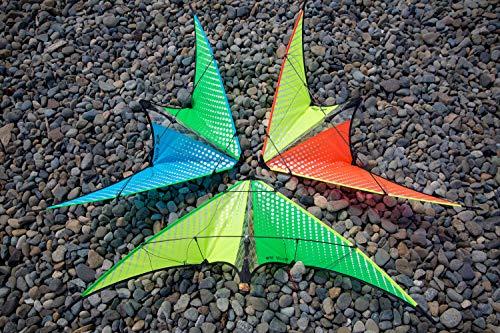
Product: Prism Kite Technology Neutrino in Green and Blue
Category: Toys & Games | Sports & Outdoor Play | Kites & Wind Spinners | Kites
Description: Includes Kite, 50 x 75” Dyneema flying lines with finger straps, dual purpose winder / control handle, 40’ streamer tail, sleeve, instruction manual.
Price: $60.79
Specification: Shipping Weight: 8 ounces (View shipping rates and policies)|ASIN: B07L93ZYQ4|Item model number: NEUG|    #1353    in Kites